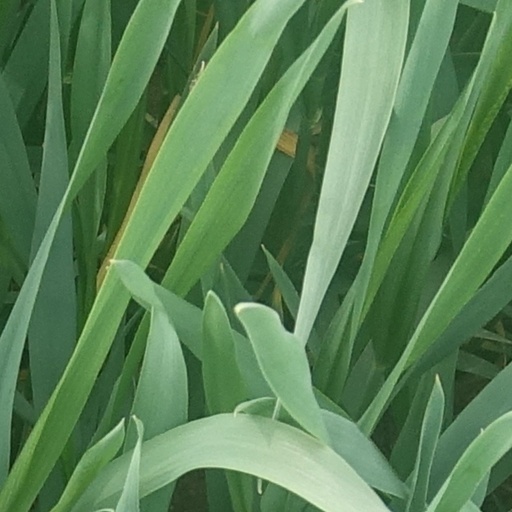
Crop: wheat